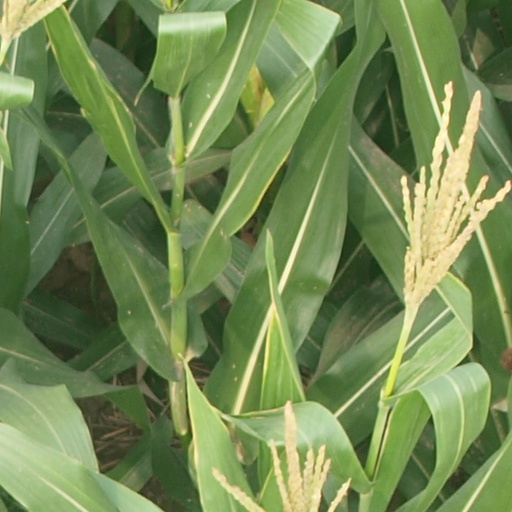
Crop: maize; corn